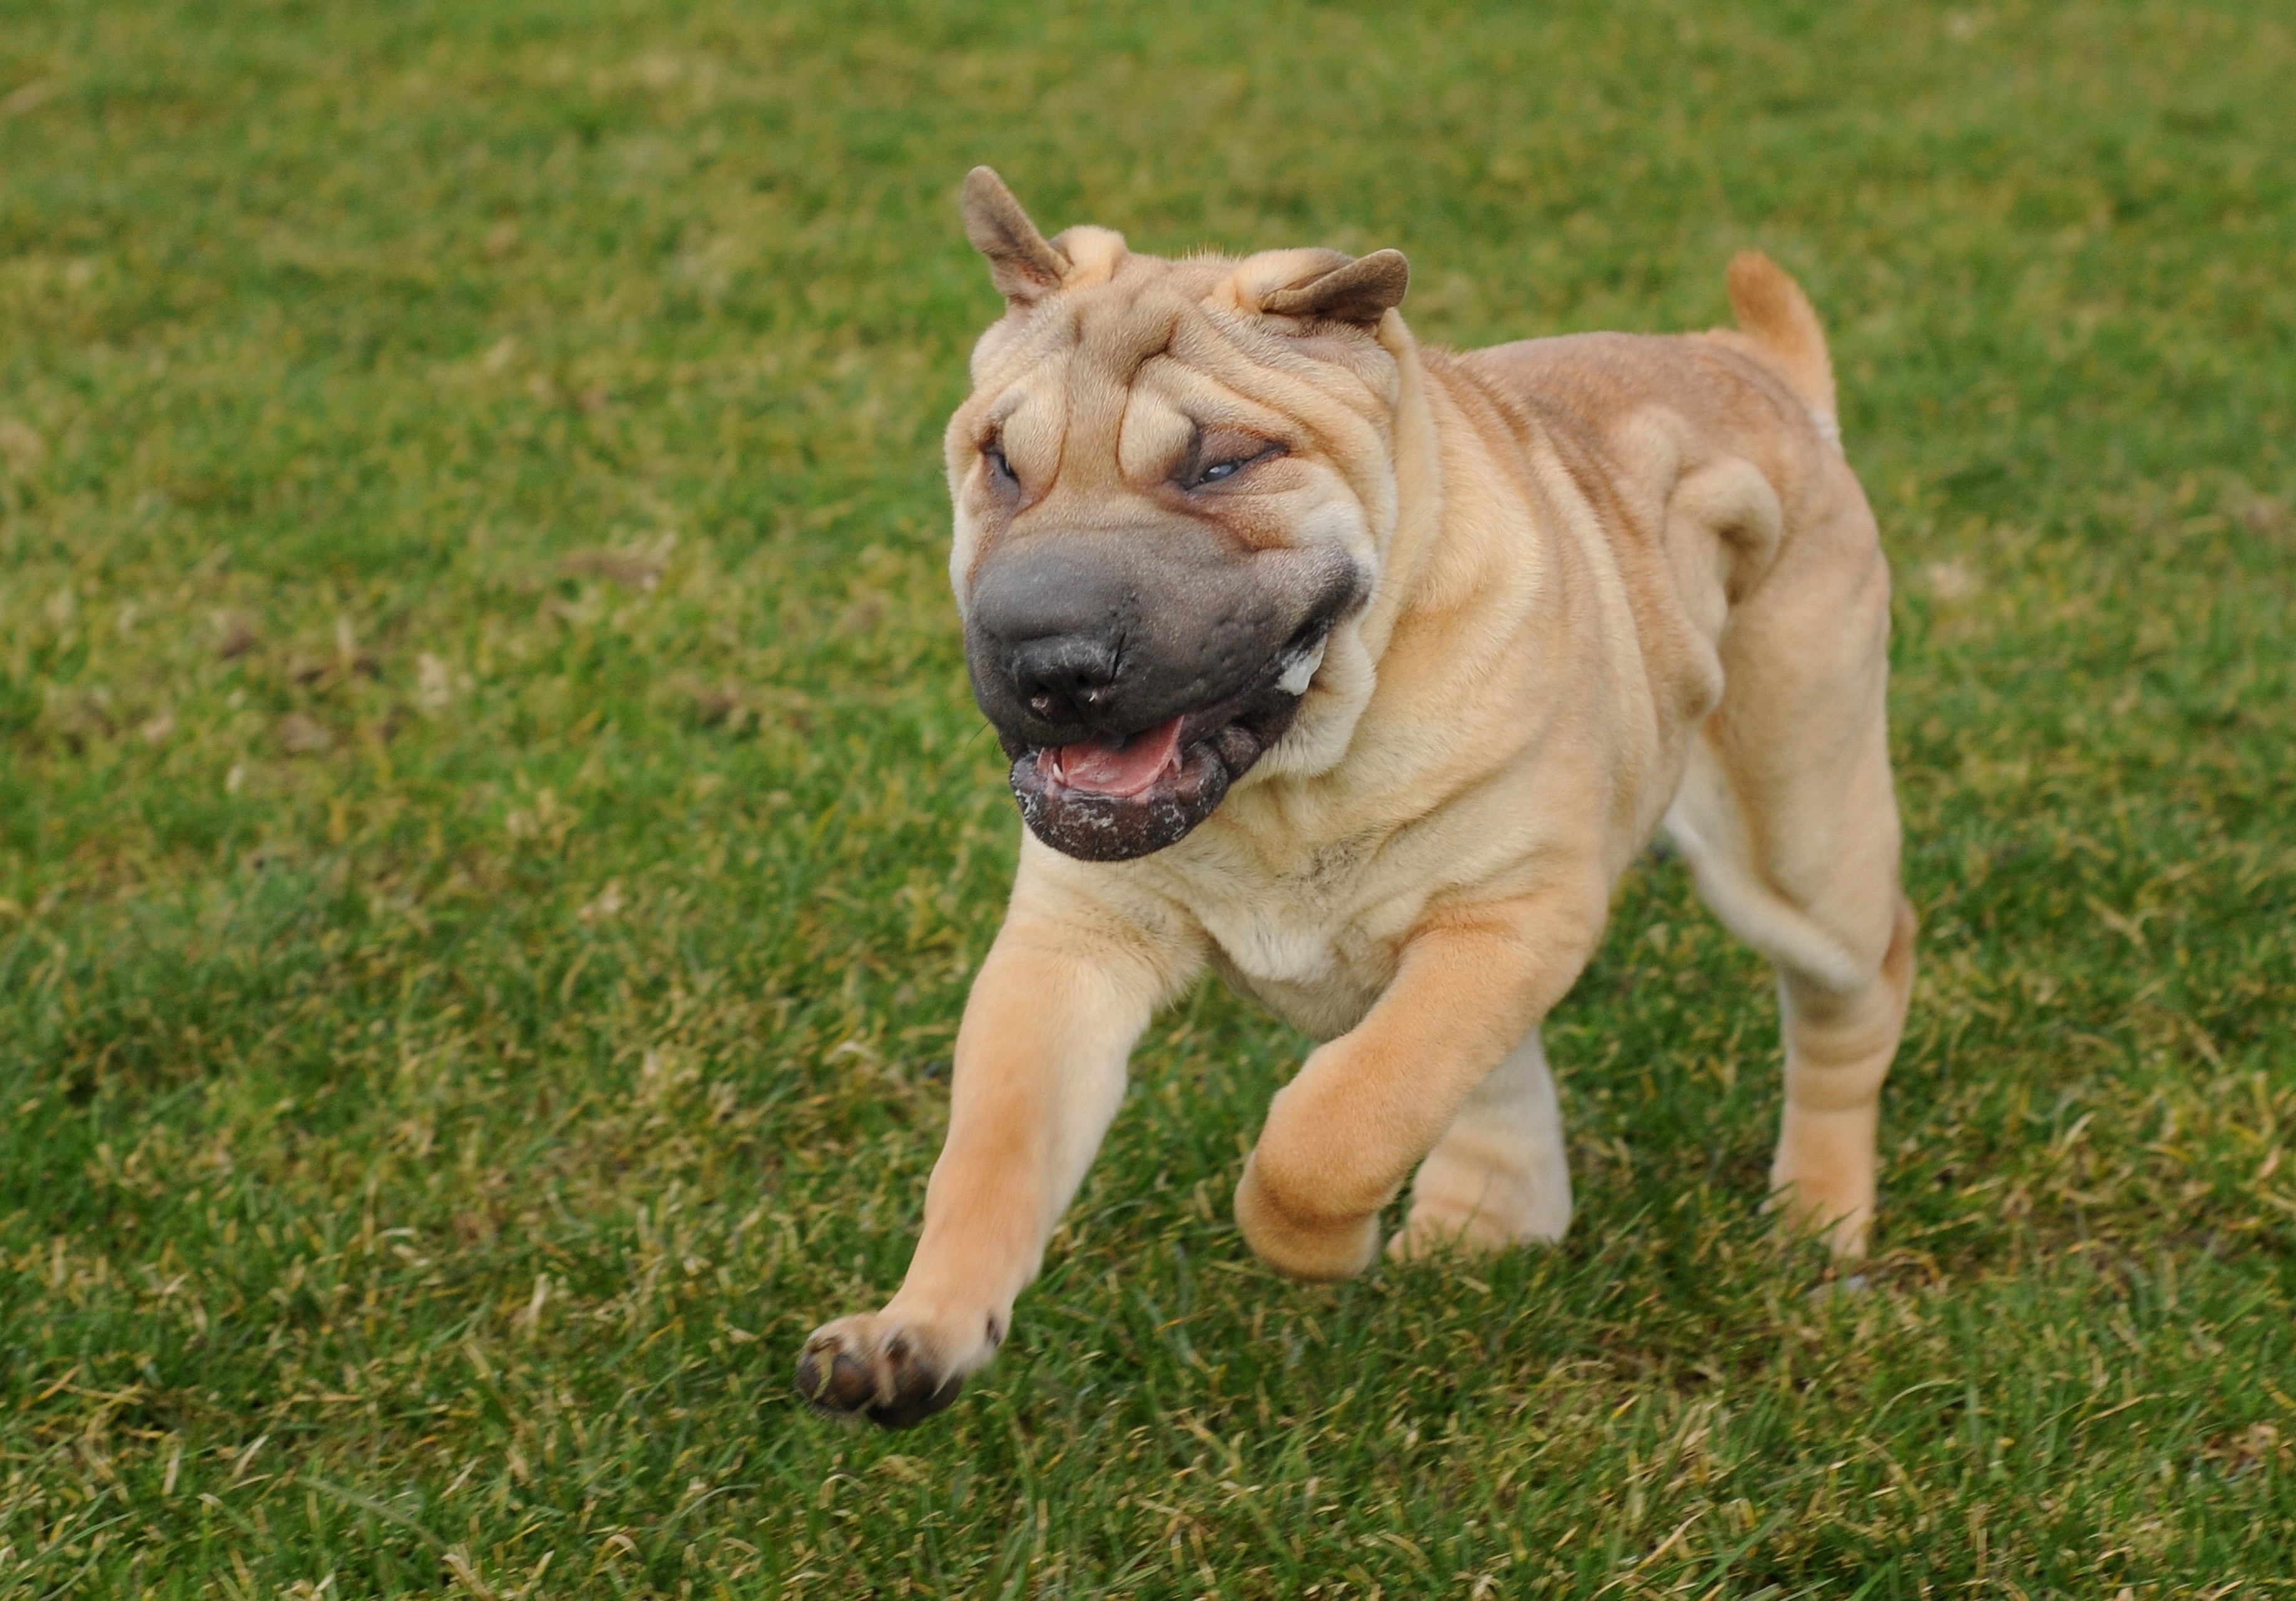
grass, run, dog, animal, mammal, fawn, snout, dog breed, language, shar pei, dog like mammal, carnivoran, dog breed group, sharpei, non sporting group